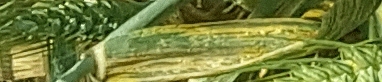
Label: Wheat___Yellow_Rust